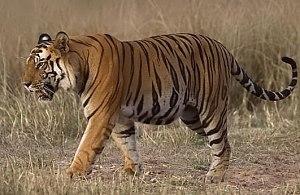
Les Mammifères sont une classe d'animaux vertébrés qui ont pour caractéristique principale que les représentants femelles allaitent leurs juvéniles à partir d'une sécrétion cutanéo-glandulaire spécialisée appelée lait. Leur aire de répartition est planétaire, ils ont conquis une grande partie des niches écologiques de la macrofaune et demeurent un des taxons dominants depuis l'Éocène.
Un animal national est un animal choisi par une communauté comme son emblème en raison de sa représentativité, soit parce qu'il est caractéristique du territoire considéré, soit encore pour la Nouvelle Zélande le kiwi. Certains pays ont plusieurs animaux nationaux.
La Birmanie est un pays accueillant huit espèces de félins sauvages et le chat domestique. Parmi les races de chats, le Sacré de Birmanie est originaire du pays.